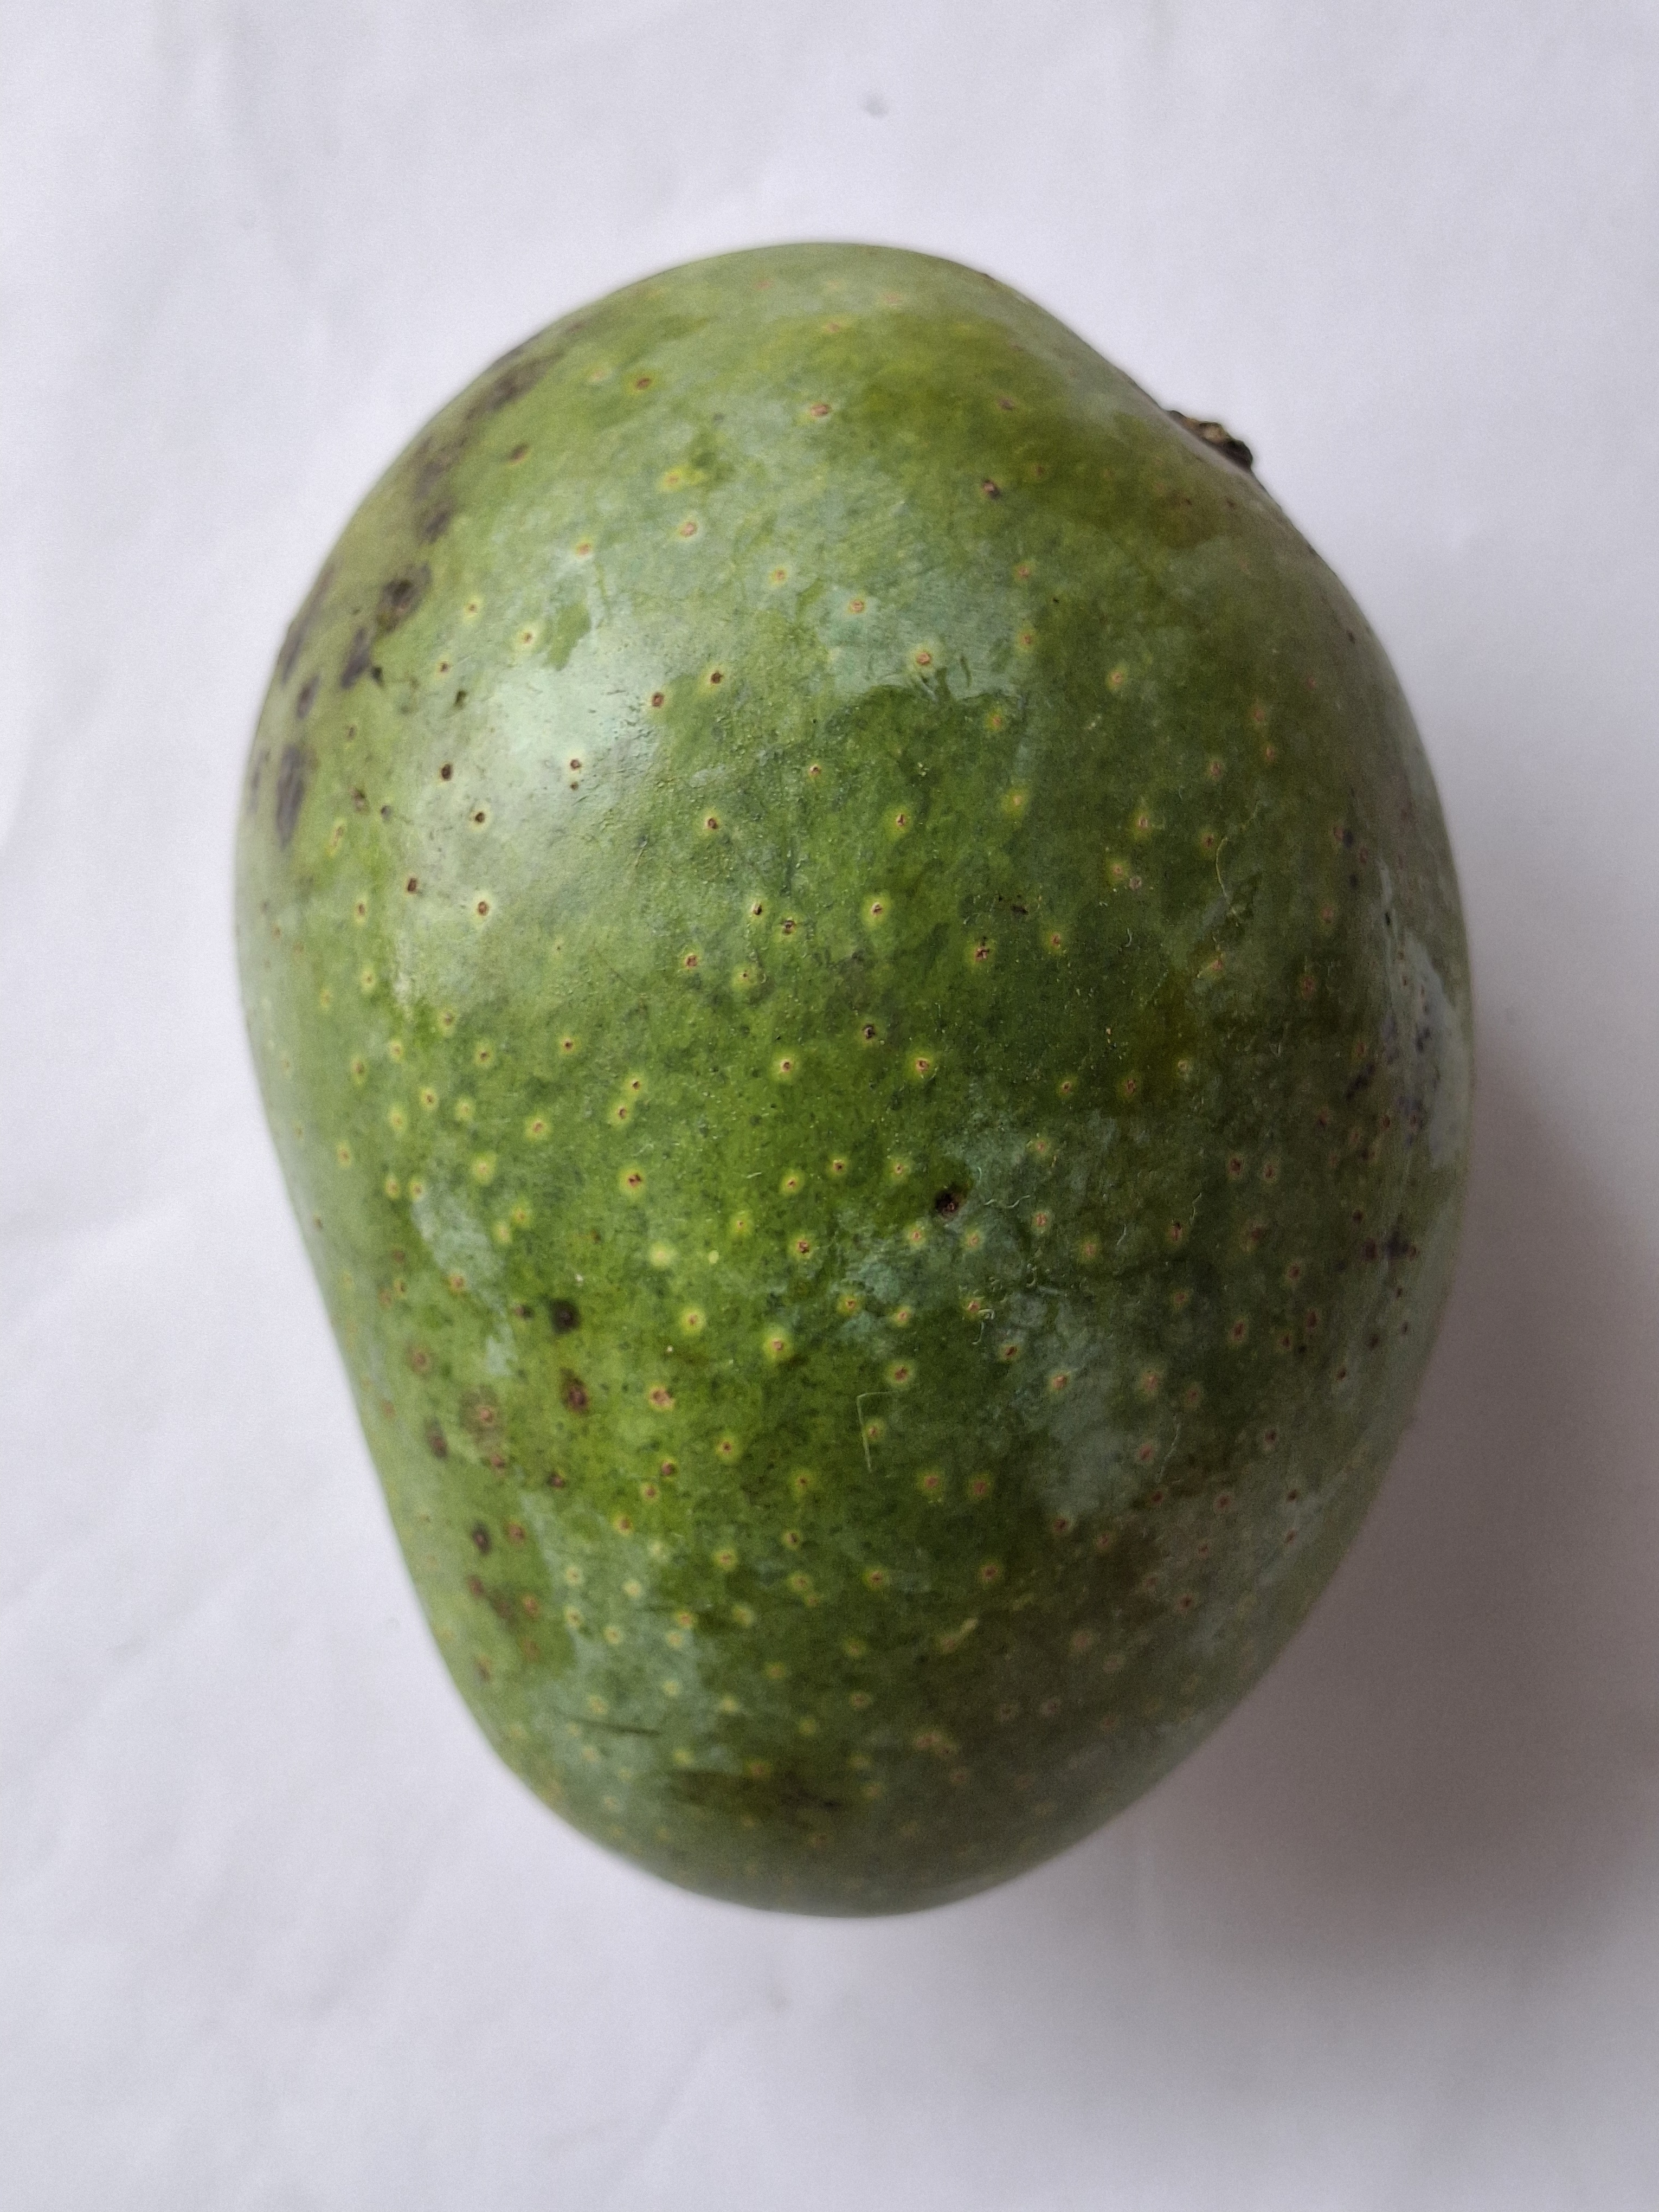
Mango variety: GopalBhog